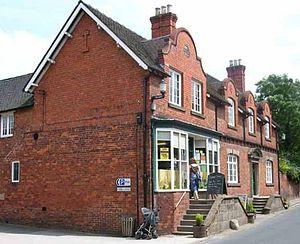
Sudbury est un village et une paroisse civile situé dans le comté du Derbyshire en Angleterre. En 2001, sa population était de 976 habitants.